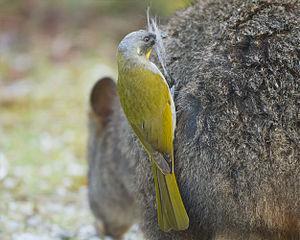
Le parc national Southwest est un parc national australien, en Tasmanie. Il couvre 6 052 km² et fait partie de la Zone de nature sauvage de Tasmanie, classée au patrimoine mondial. Le parc est le plus vaste de Tasmanie et est situé dans le sud-ouest de l'île.